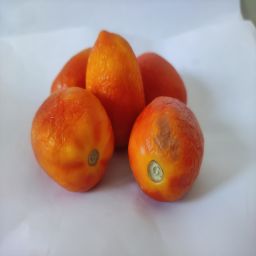
Crop: Tomato
Quality: Old